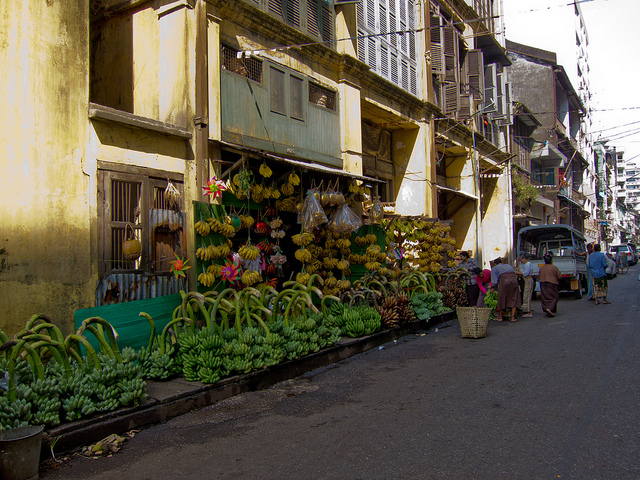
user: Given an image and a question. Answer the question in a short answer. Question: What kind of plant is sitting closest to the street? Short Answer:
assistant: banana